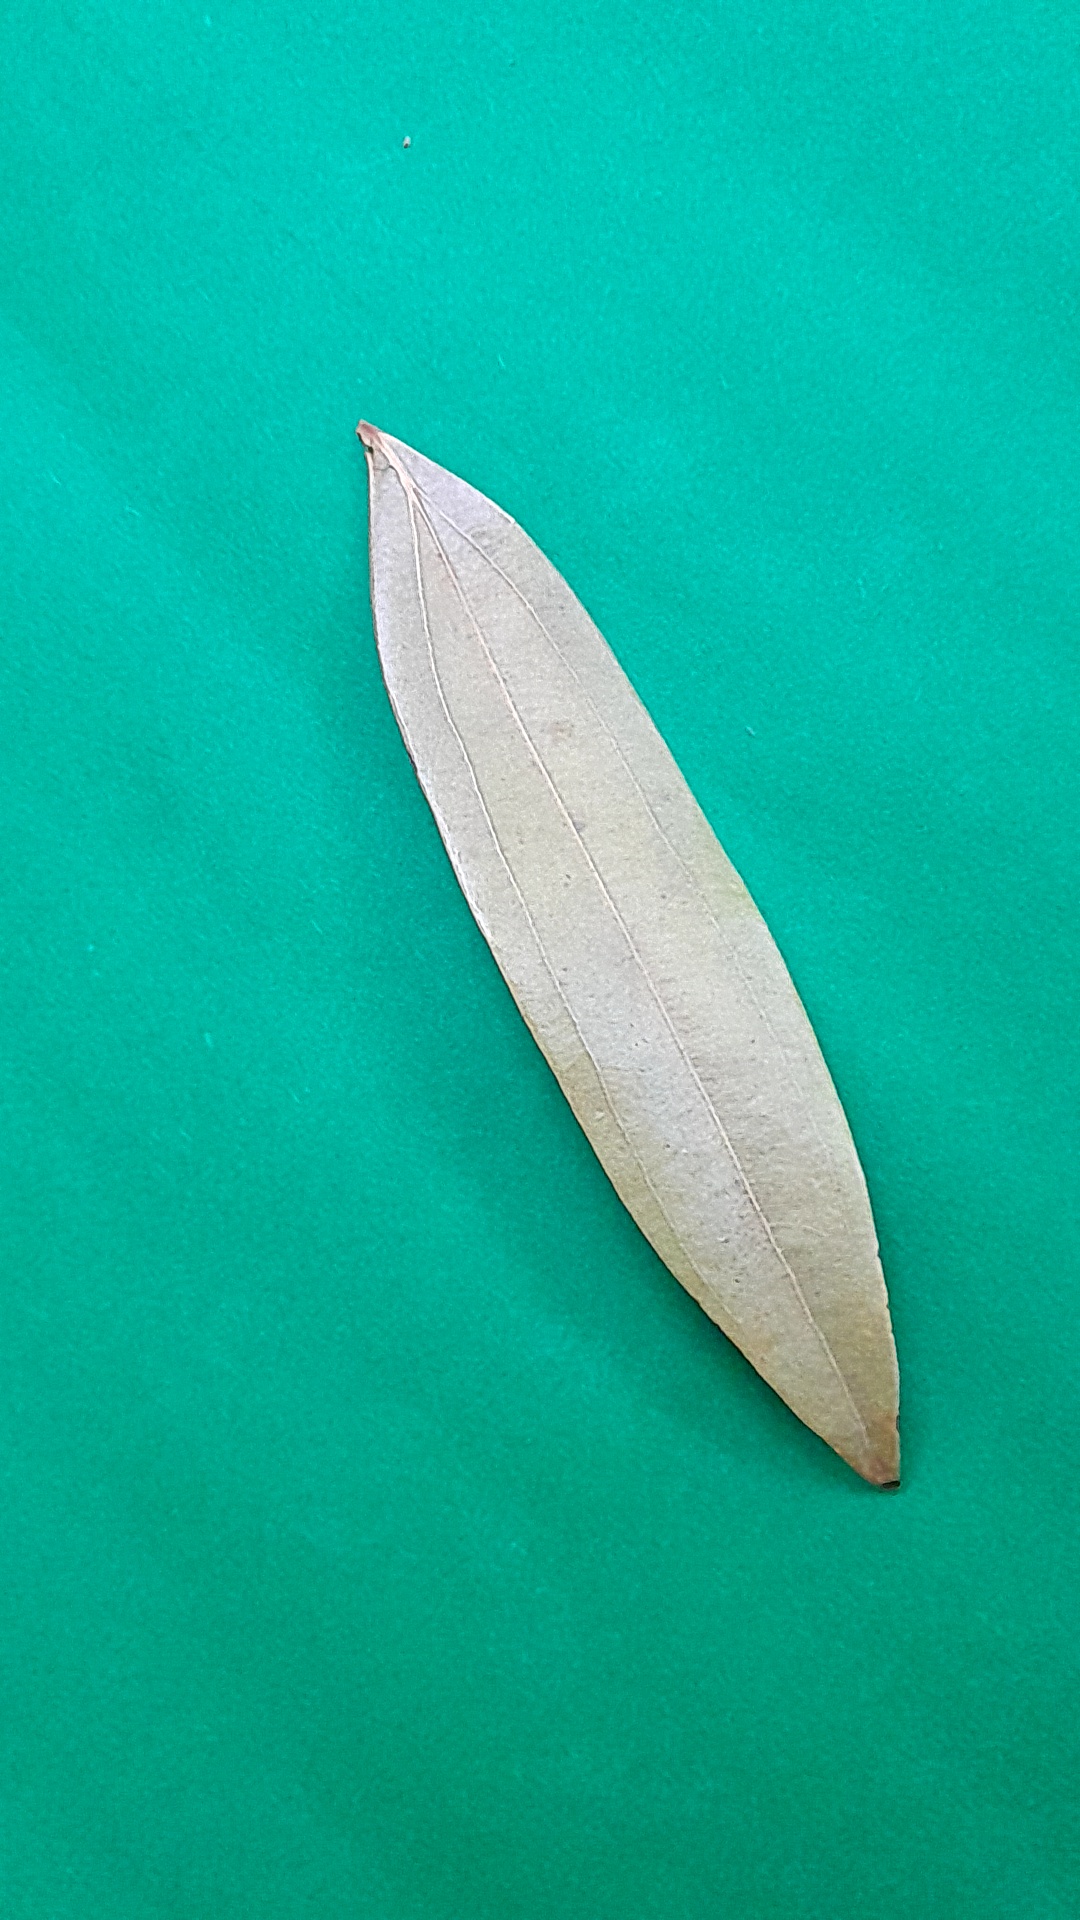
Label: Dry Leaf